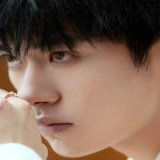
ca sĩ Dịch Dương Thiên Tỉ